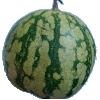
Label: watermelon